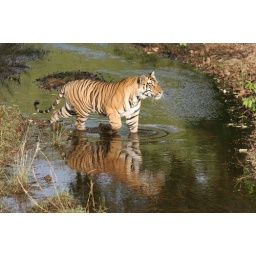
Taken on elephant safari in Bandhavgarh National Park, India, April 2007. This male cub was stalking some spotted deer.